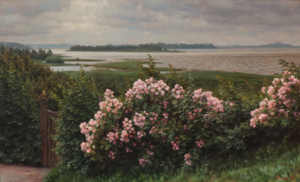
Henrik Jespersen / Hæder
Henrik Jespersen, En rosenbusk. I baggrunden Maribo Sø
Henrik Gamst Jespersen var en dansk landskabsmaler.